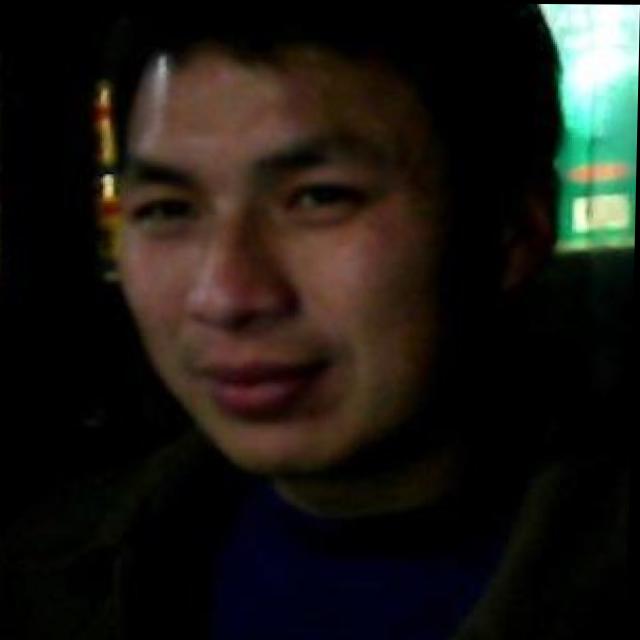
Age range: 21-44